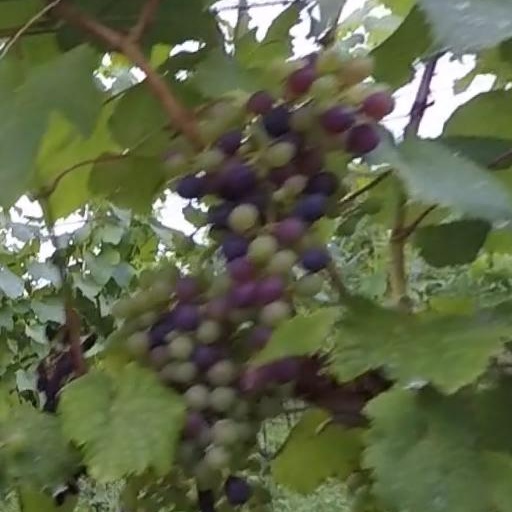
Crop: grape